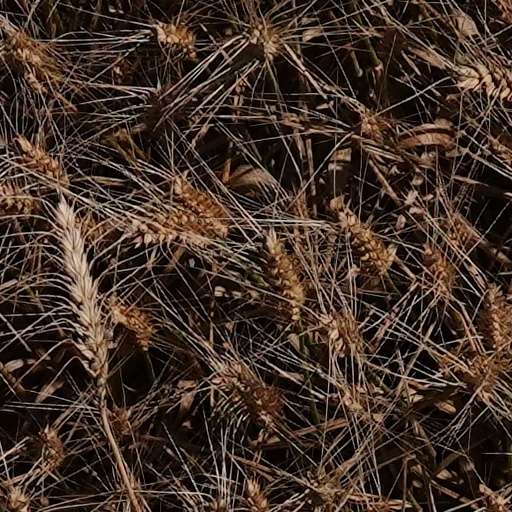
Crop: wheat